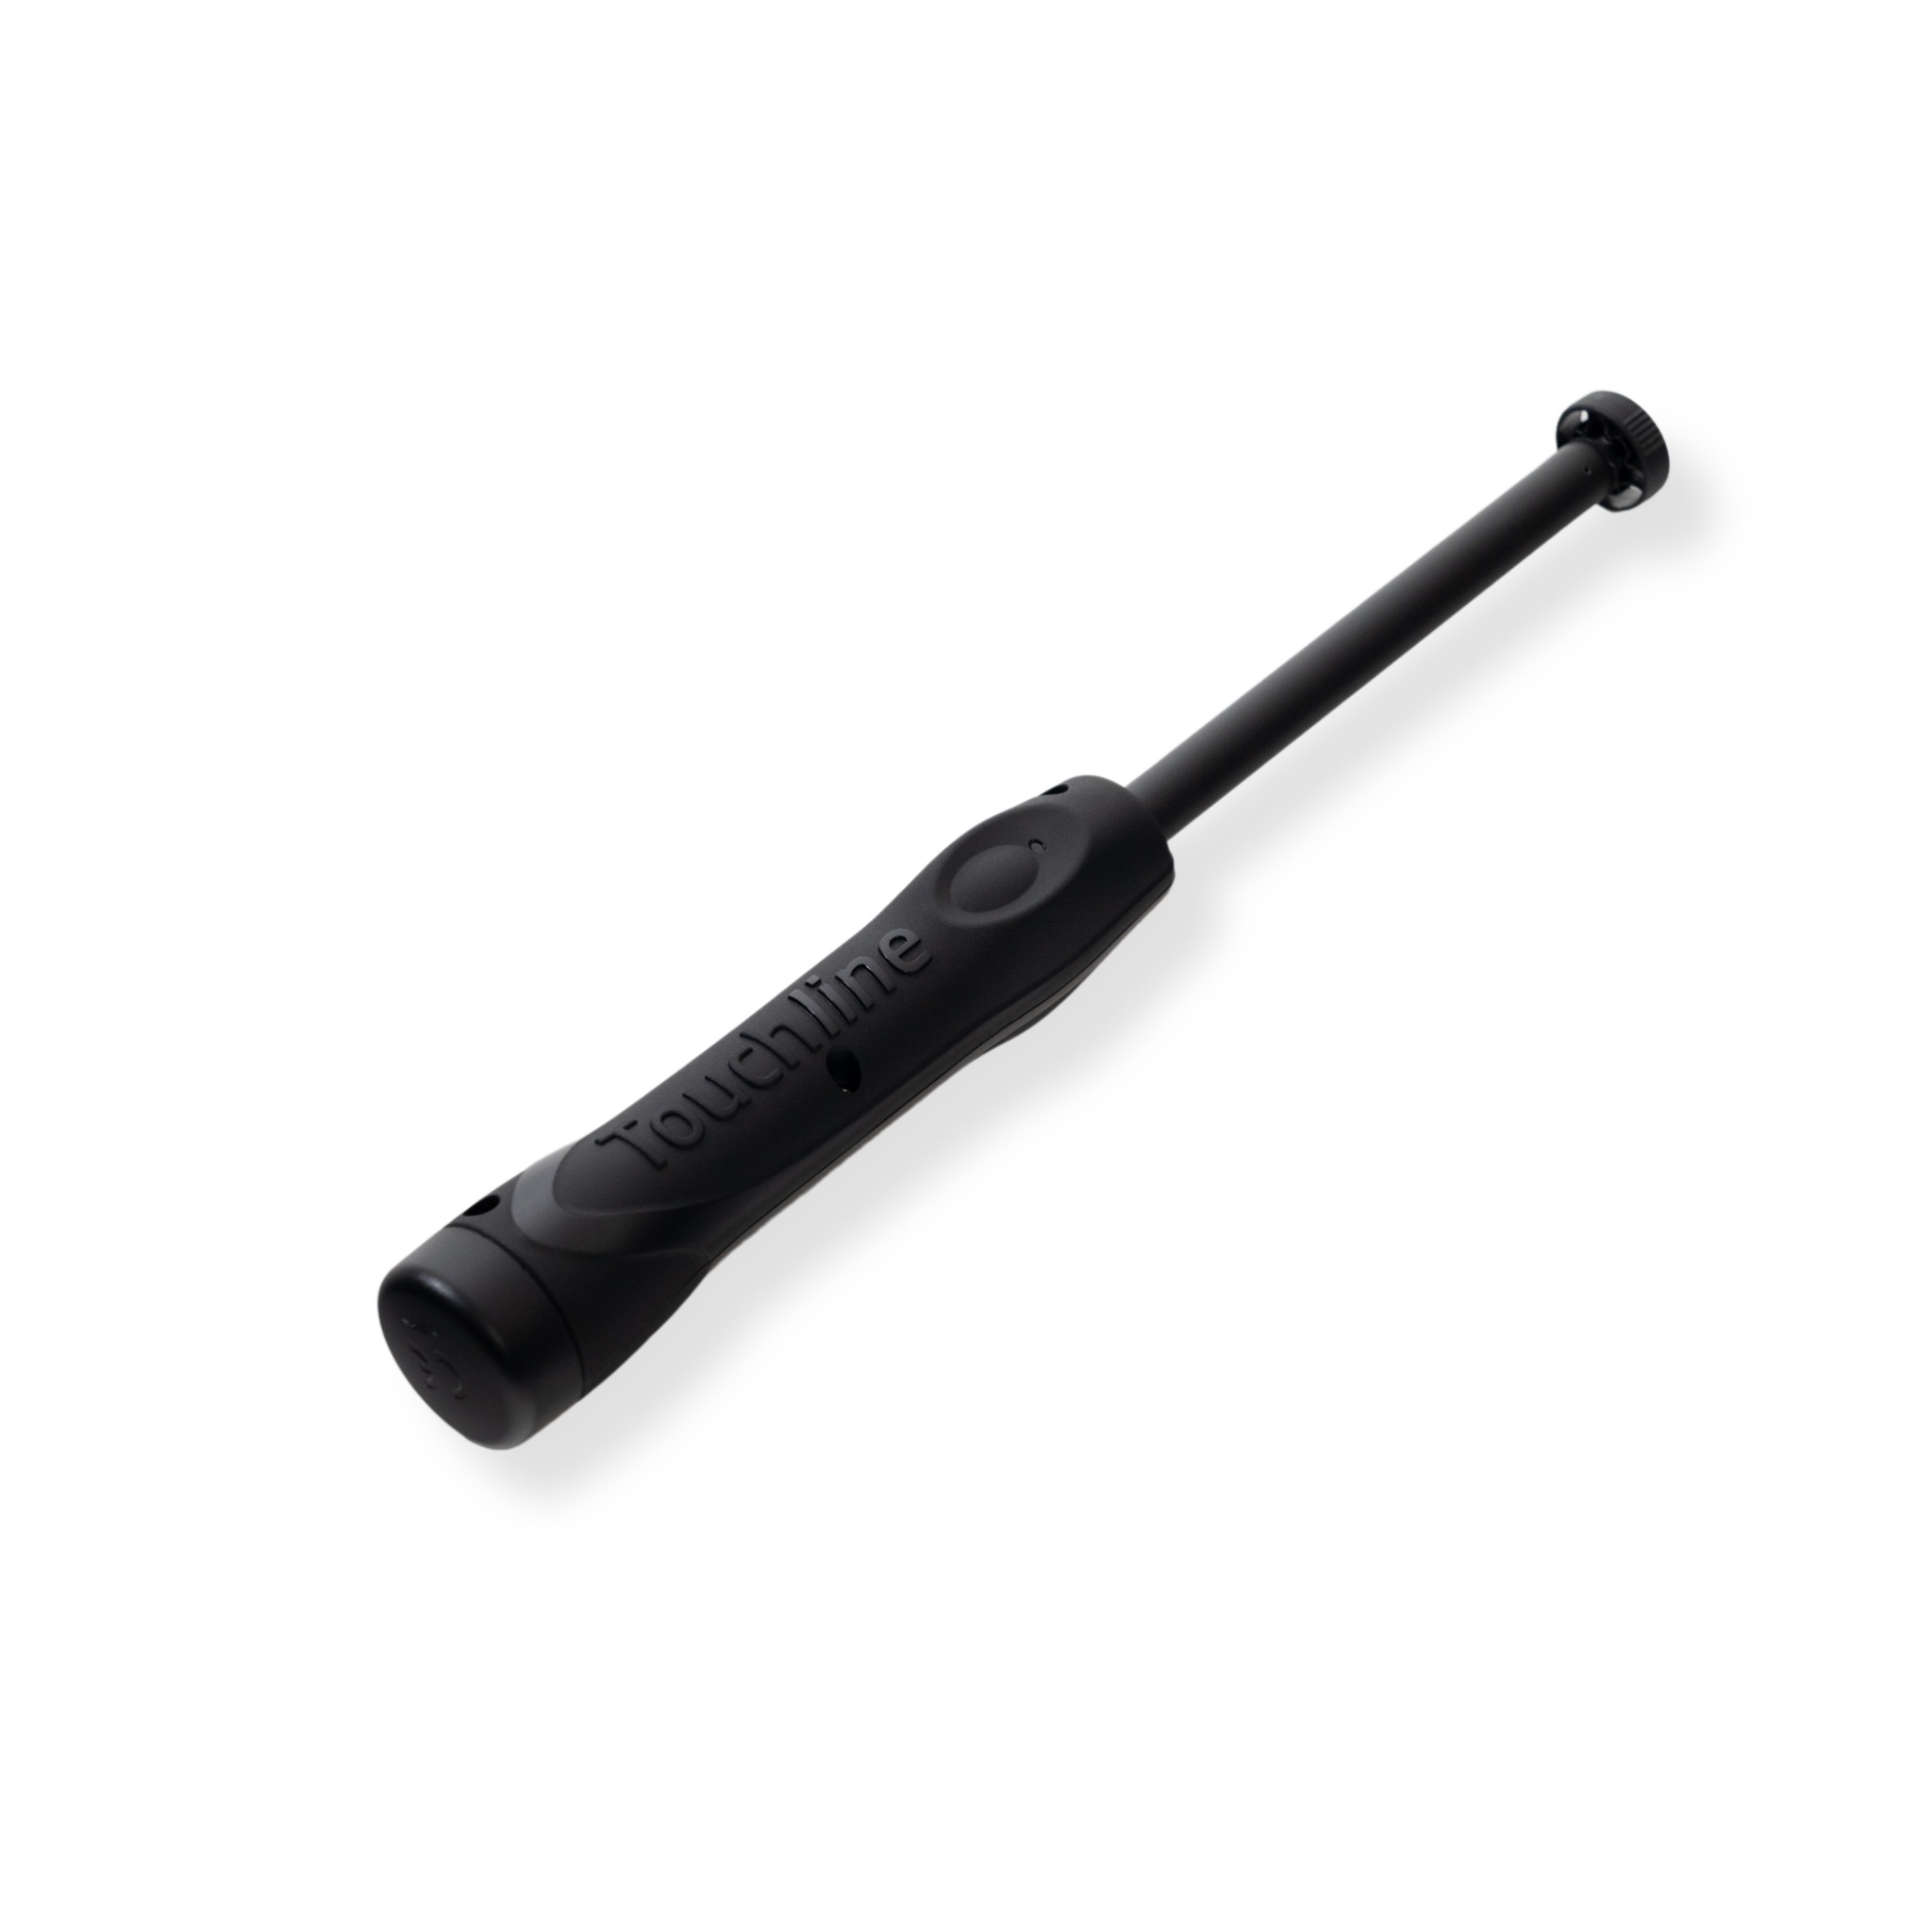
Touchline PowerFlags - 4th Official Stick
This can be paired with your existing 2-set Touchline PowerFlags to be used by a 4th official. ** Please note that this receiver will only work with flag sets purchased during or after 2023. If you are unsure then please contact us at sales@referee-equipment.com. **
Brand: A&H International
Category: Sporting Goods > Athletics > Coaching & Officiating > Officiating Flags > Linesman Flags